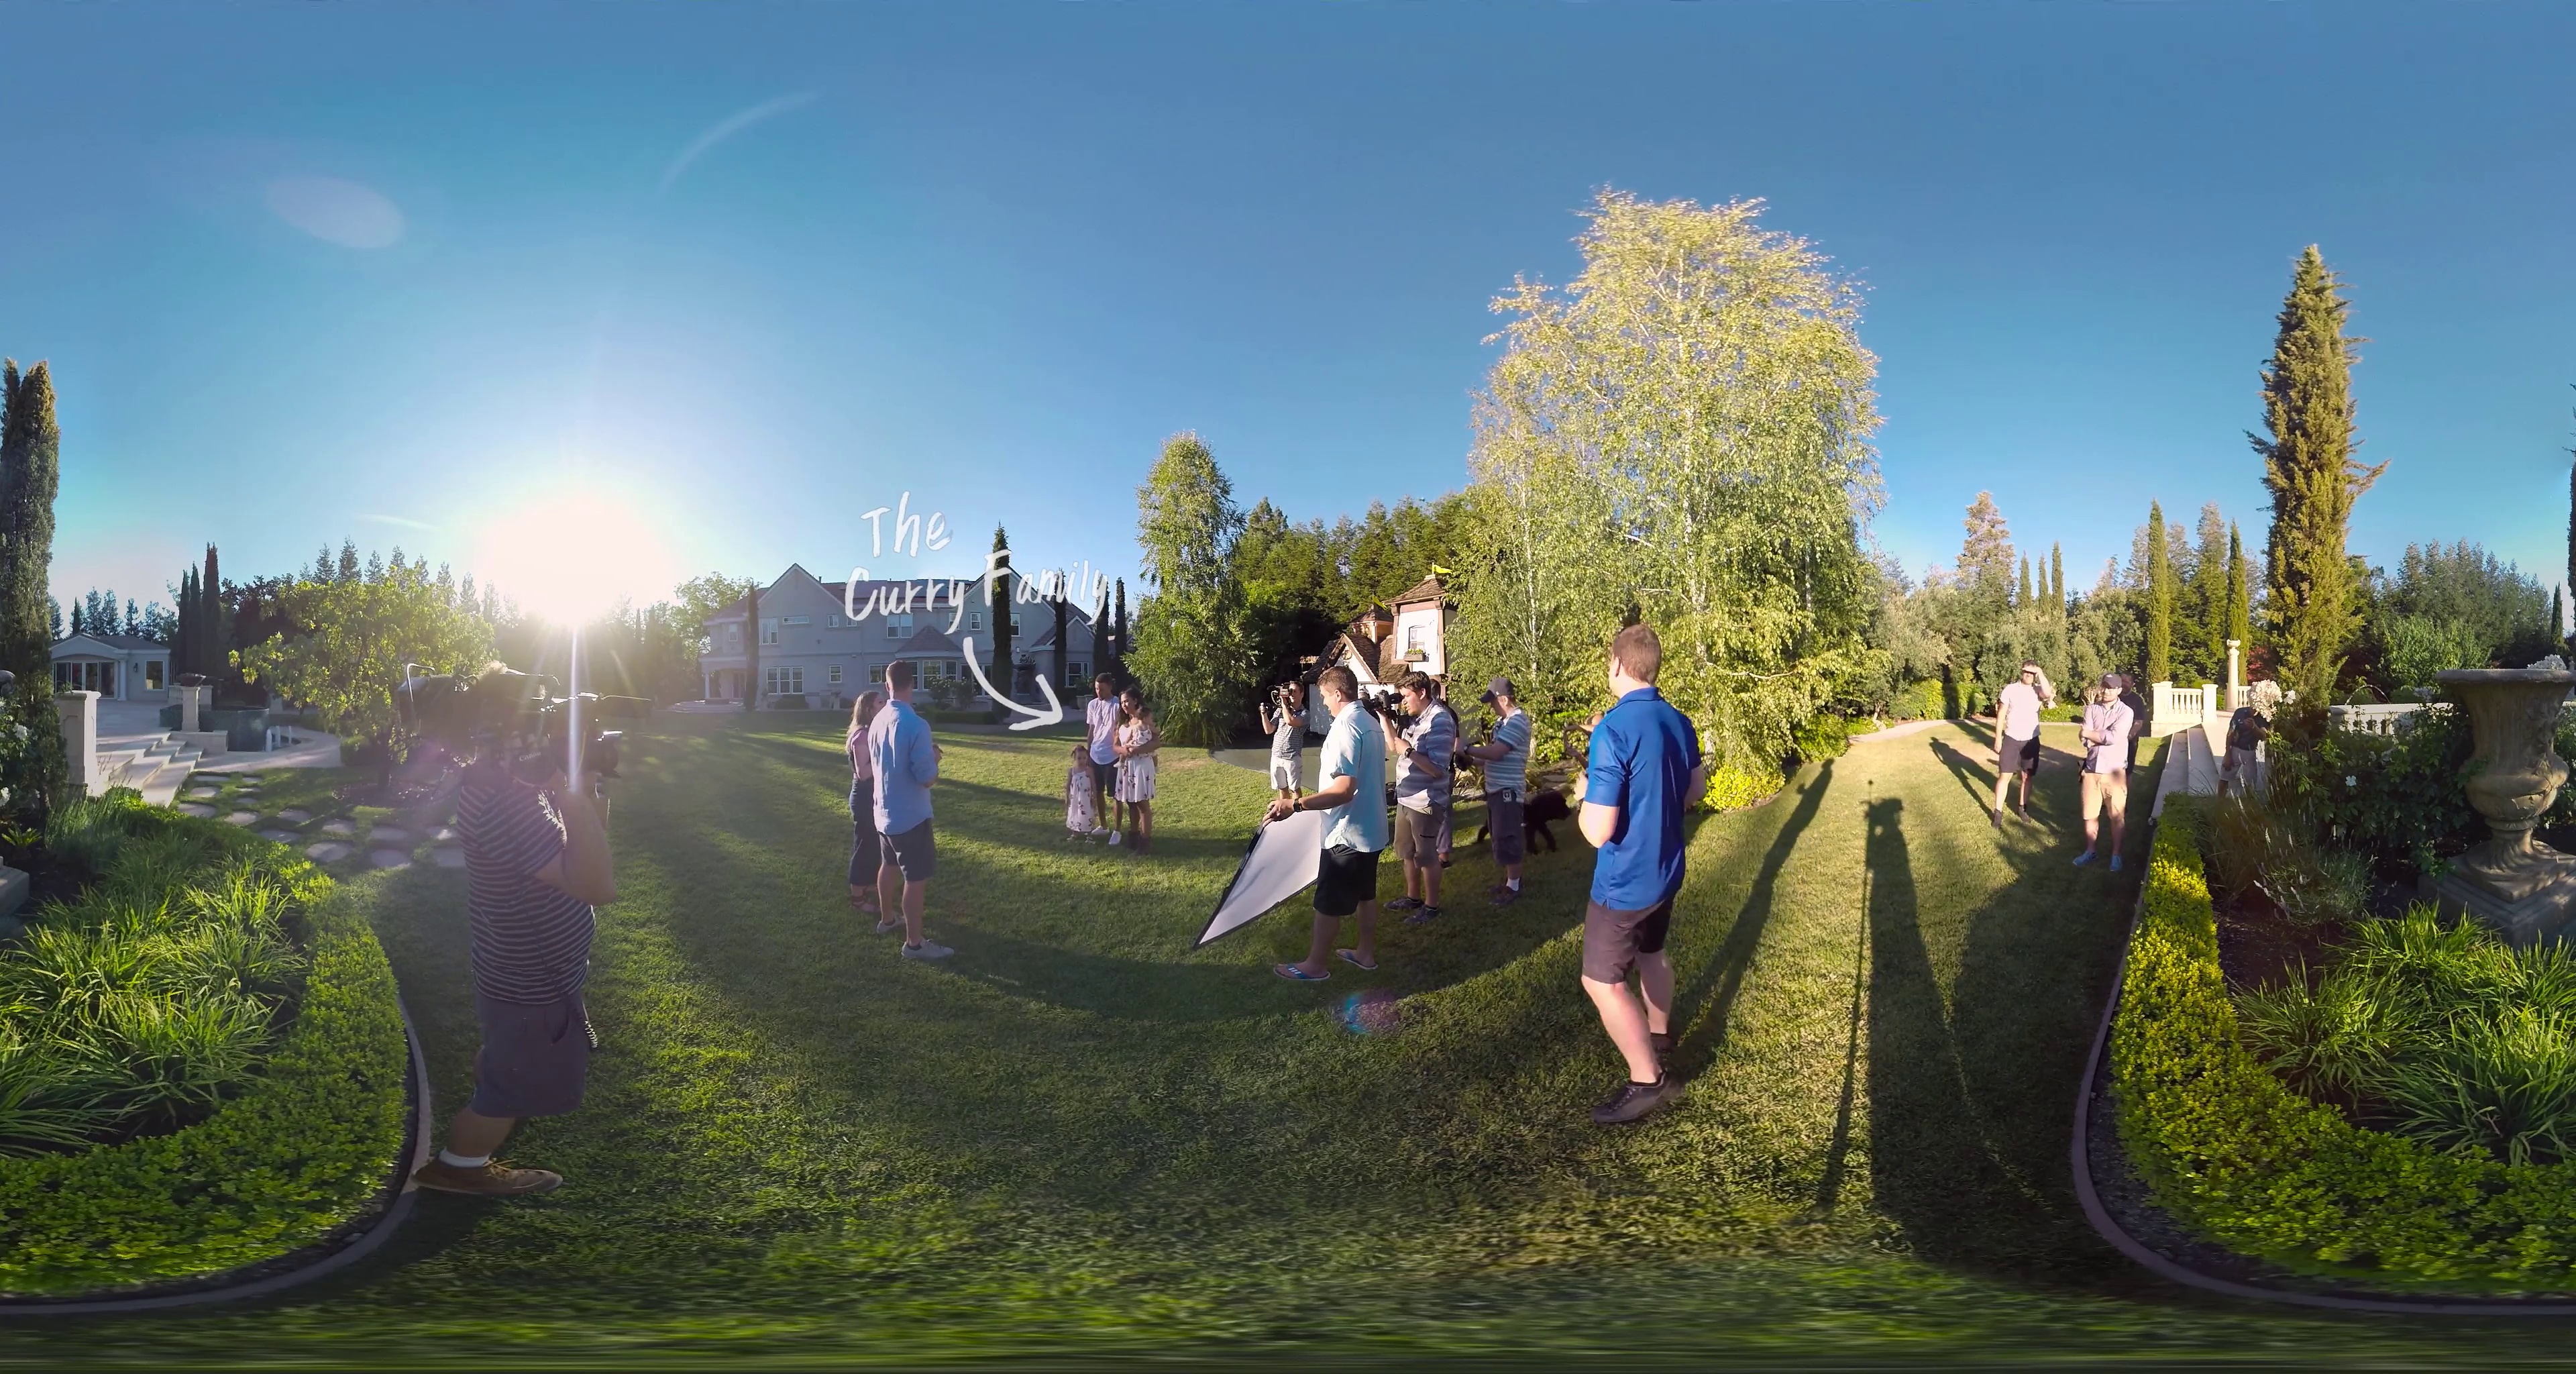
Referred object: Find a family of three taking a photo together, then locate the little girl standing next to the parents.

Referred object: the tall birch tree with yellow leaves